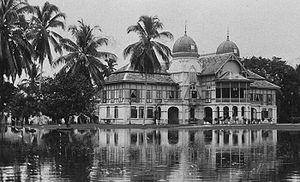
Le sultanat de Langkat était un État princier d'Indonésie, l'un des plus anciens de l'île de Sumatra. Il fut fondé en 1568 par le prince Panglima Dewa Shahdan.